Danilo Alvim

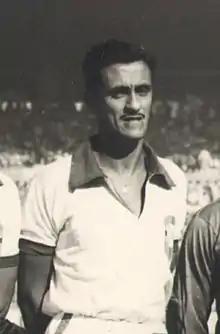
Danilo Alvim with the Brazil national football team in the 1950 FIFA World Cup

Danilo Alvim Faria (3 December 1920 – 16 May 1996) was a Brazilian footballer. He was a member of the ill-fated Brazilian 1950 World Cup team. One of the greatest center-halves in the World during his prime, he was renowned as a very sophisticated and elegant player who possessed fine ball control and accurate long range passing.